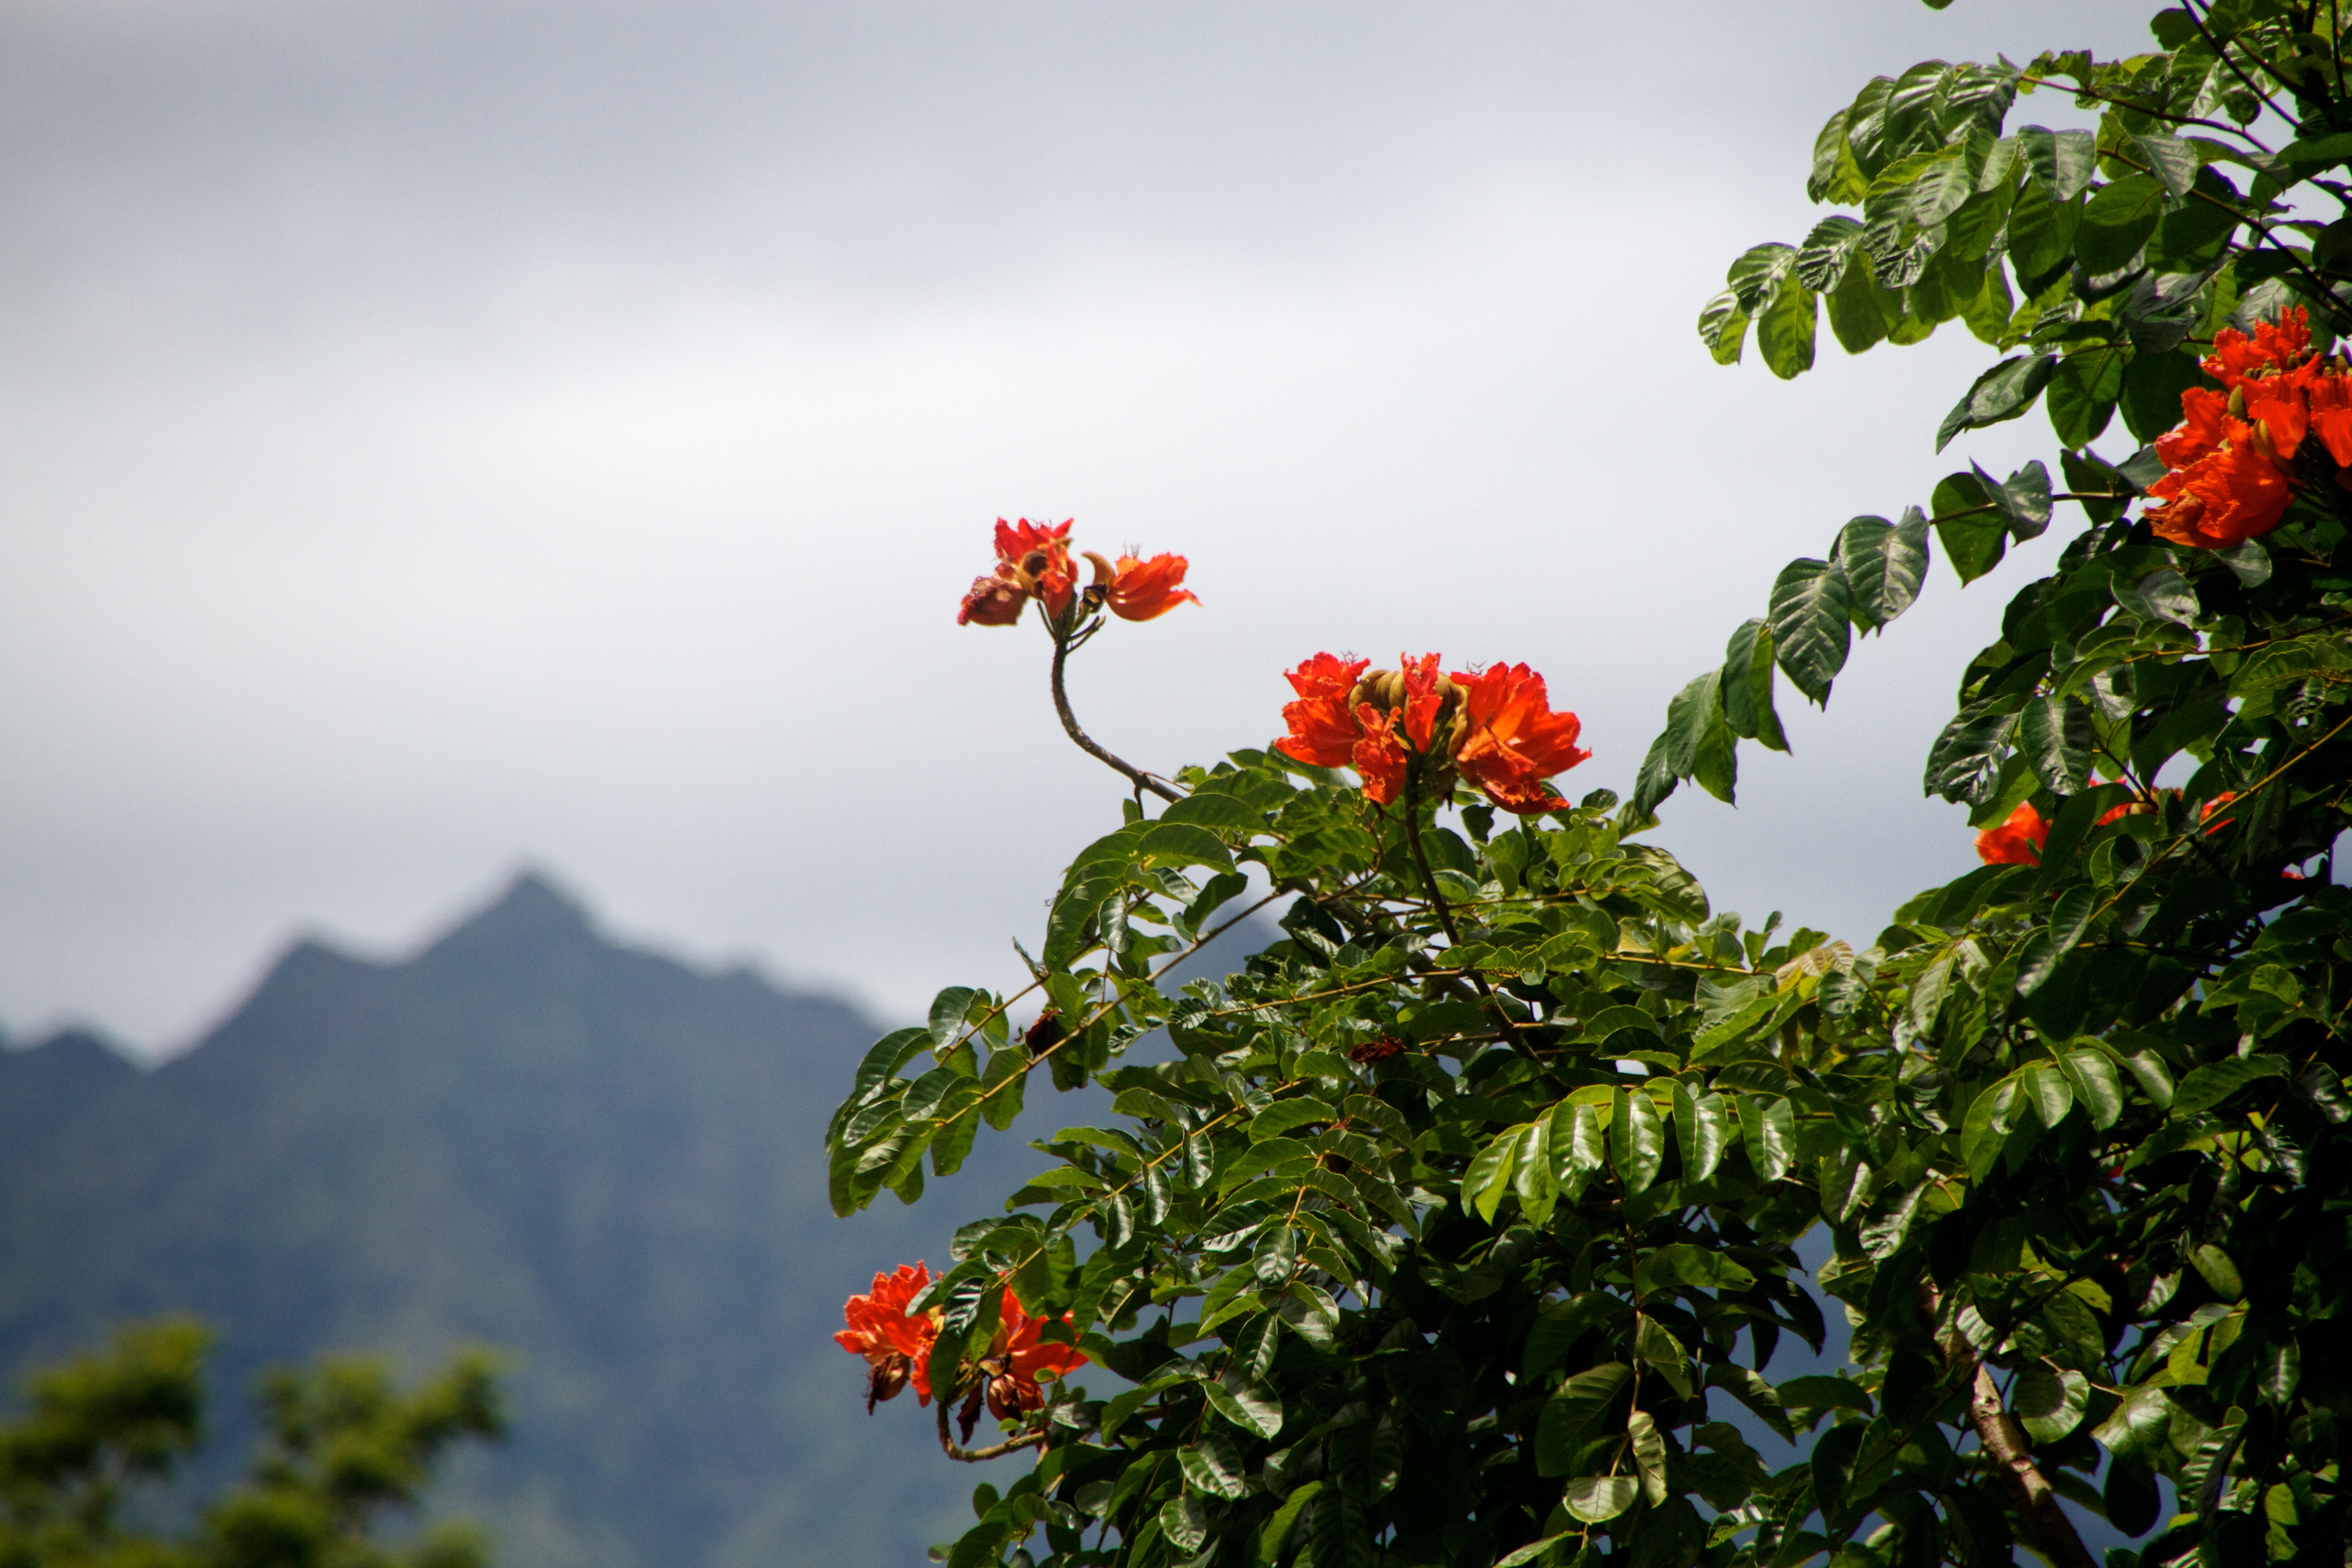
nature, blossom, plant, leaf, flower, green, red, autumn, botany, flora, wildflower, shrub, flowering plant, land plant